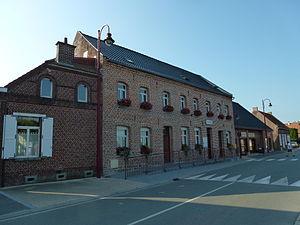
Saméon est une commune française située dans le département du Nord, en région Hauts-de-France.